Döllersheim

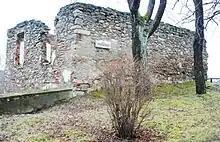
School house ruins

The village, situated in the March of Austria, was first mentioned in an 1143 deed issued by Duke Henry XI of Bavaria, whereby one "Chunradus" (Conrad) of "Tolersheim" appeared as a witness. Owing to its location near the Austrian border with Bohemia the nearby market town held by the Lords of Ottenstein was devastated during the Hussite Wars in 1427 and again in the run-up to the Battle of White Mountain in 1620.